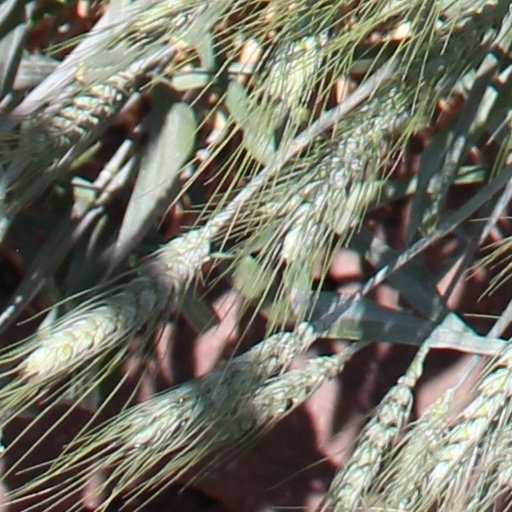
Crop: wheat